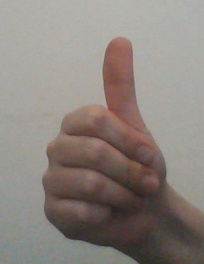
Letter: aleff